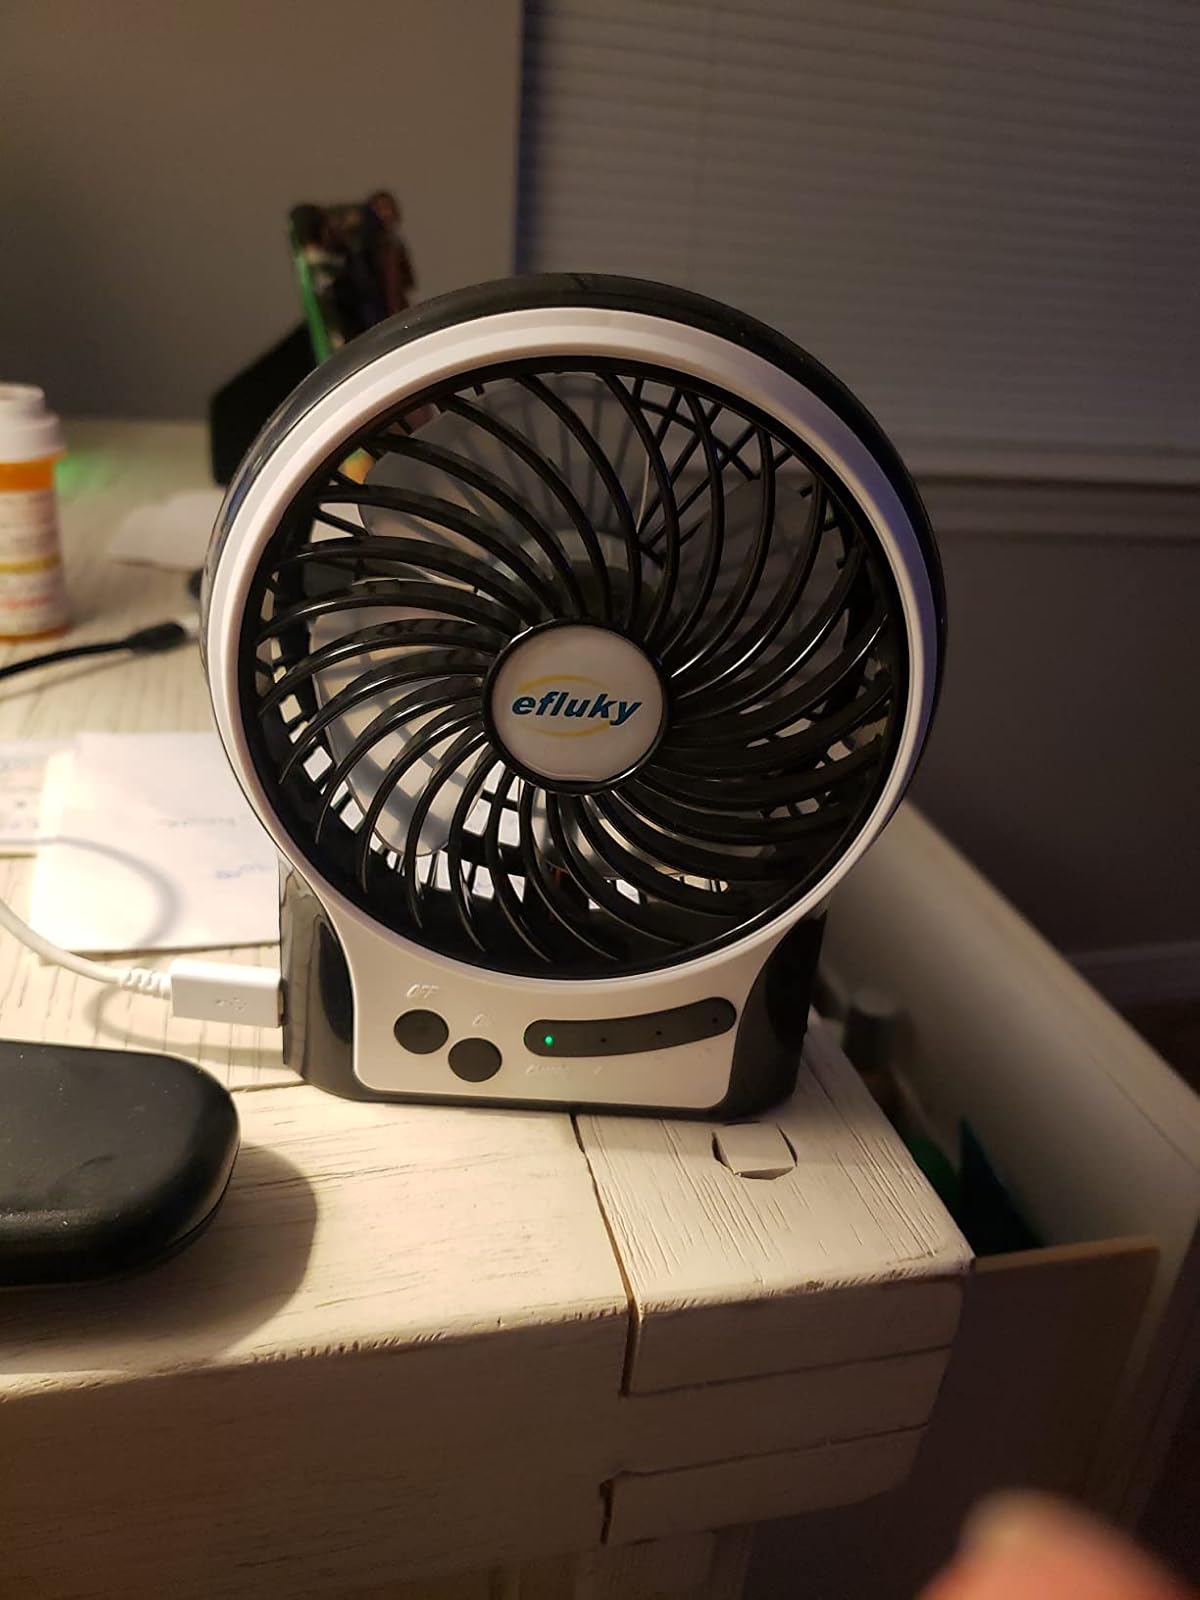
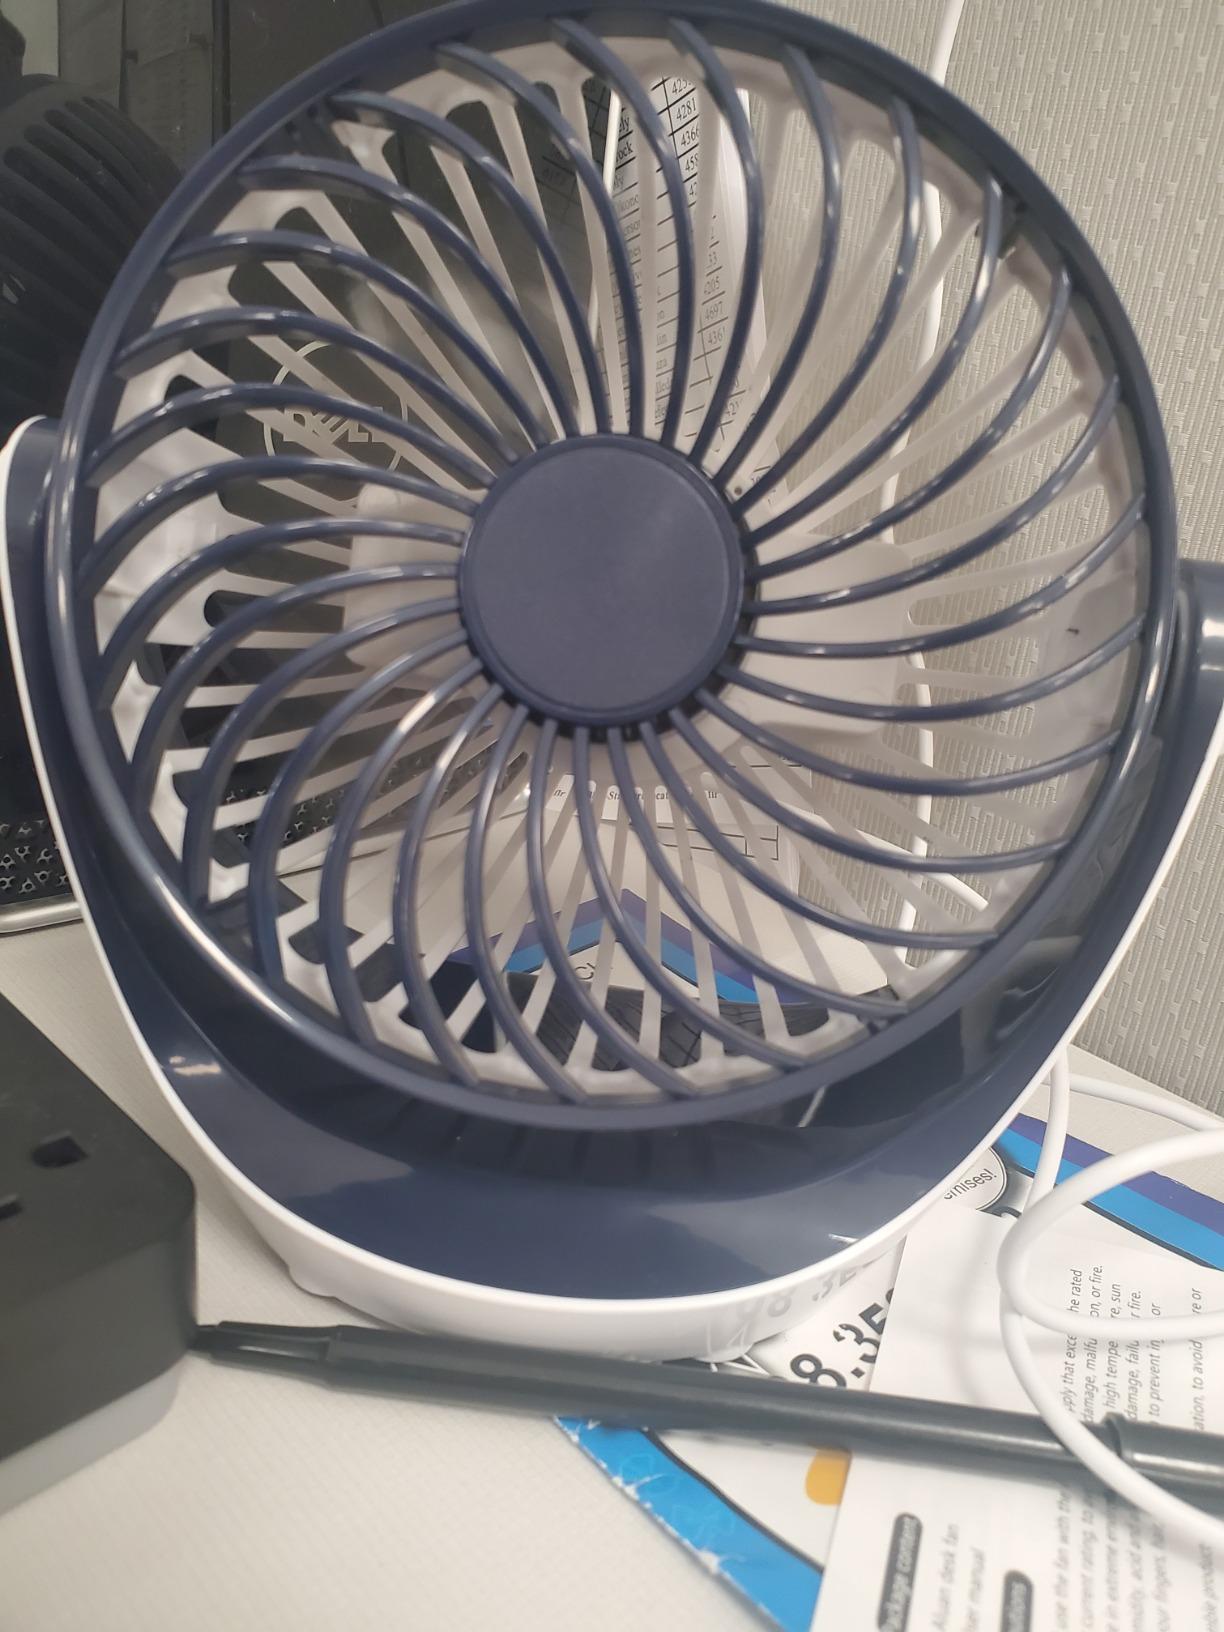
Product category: fan
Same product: no